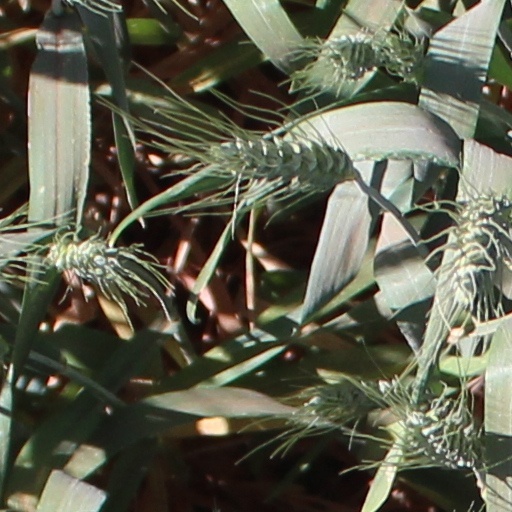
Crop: wheat